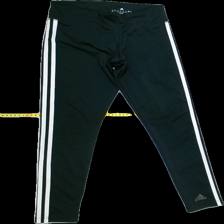
View: front
Type: Tights
Category: Ladies
Brand: Adidas
Colors: Black, White
Material: 100%polyester
Pattern: Logo print
Cut: Tight
Size: S
Season: All
Trend: Sports
Stains: Minor
Price range: 50-100
Recommended usage: Export